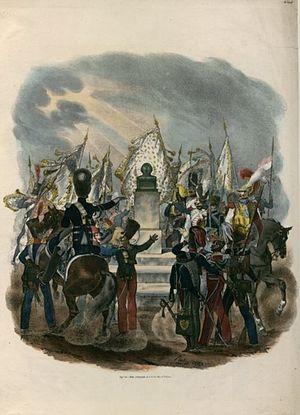
Composition en l'honneur de l'armée française et de Louis XVIII
Jean-Baptiste Aubry-Lecomte, né Hyacinthe Louis Victor Jean-Baptiste Aubry-Lecomte, né en 1787 à Nice et mort le 2 mai 1858 à Paris, est un dessinateur, graveur et lithographe français.